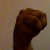
The image shows a hand gesture representing the letter 'M' in Indian Sign Language.